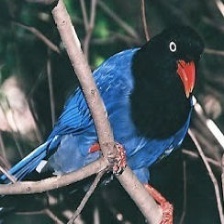
Species: TAIWAN MAGPIE
Scientific name: UROCISSA CAERULEA
ImageNet parent category: magpie